Sensible Train Spotting

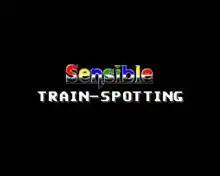

Sensible Train Spotting is a video game by Sensible Software for the Amiga computer. It is Sensible Software's last Amiga game and was available only on an "Amiga Power" cover disk from issue 53, dated September 1995. Because of this, it is not nearly as famous as some of Sensible Software's earlier releases, such as "Sensible Soccer" and "Cannon Fodder".